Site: brandenburg
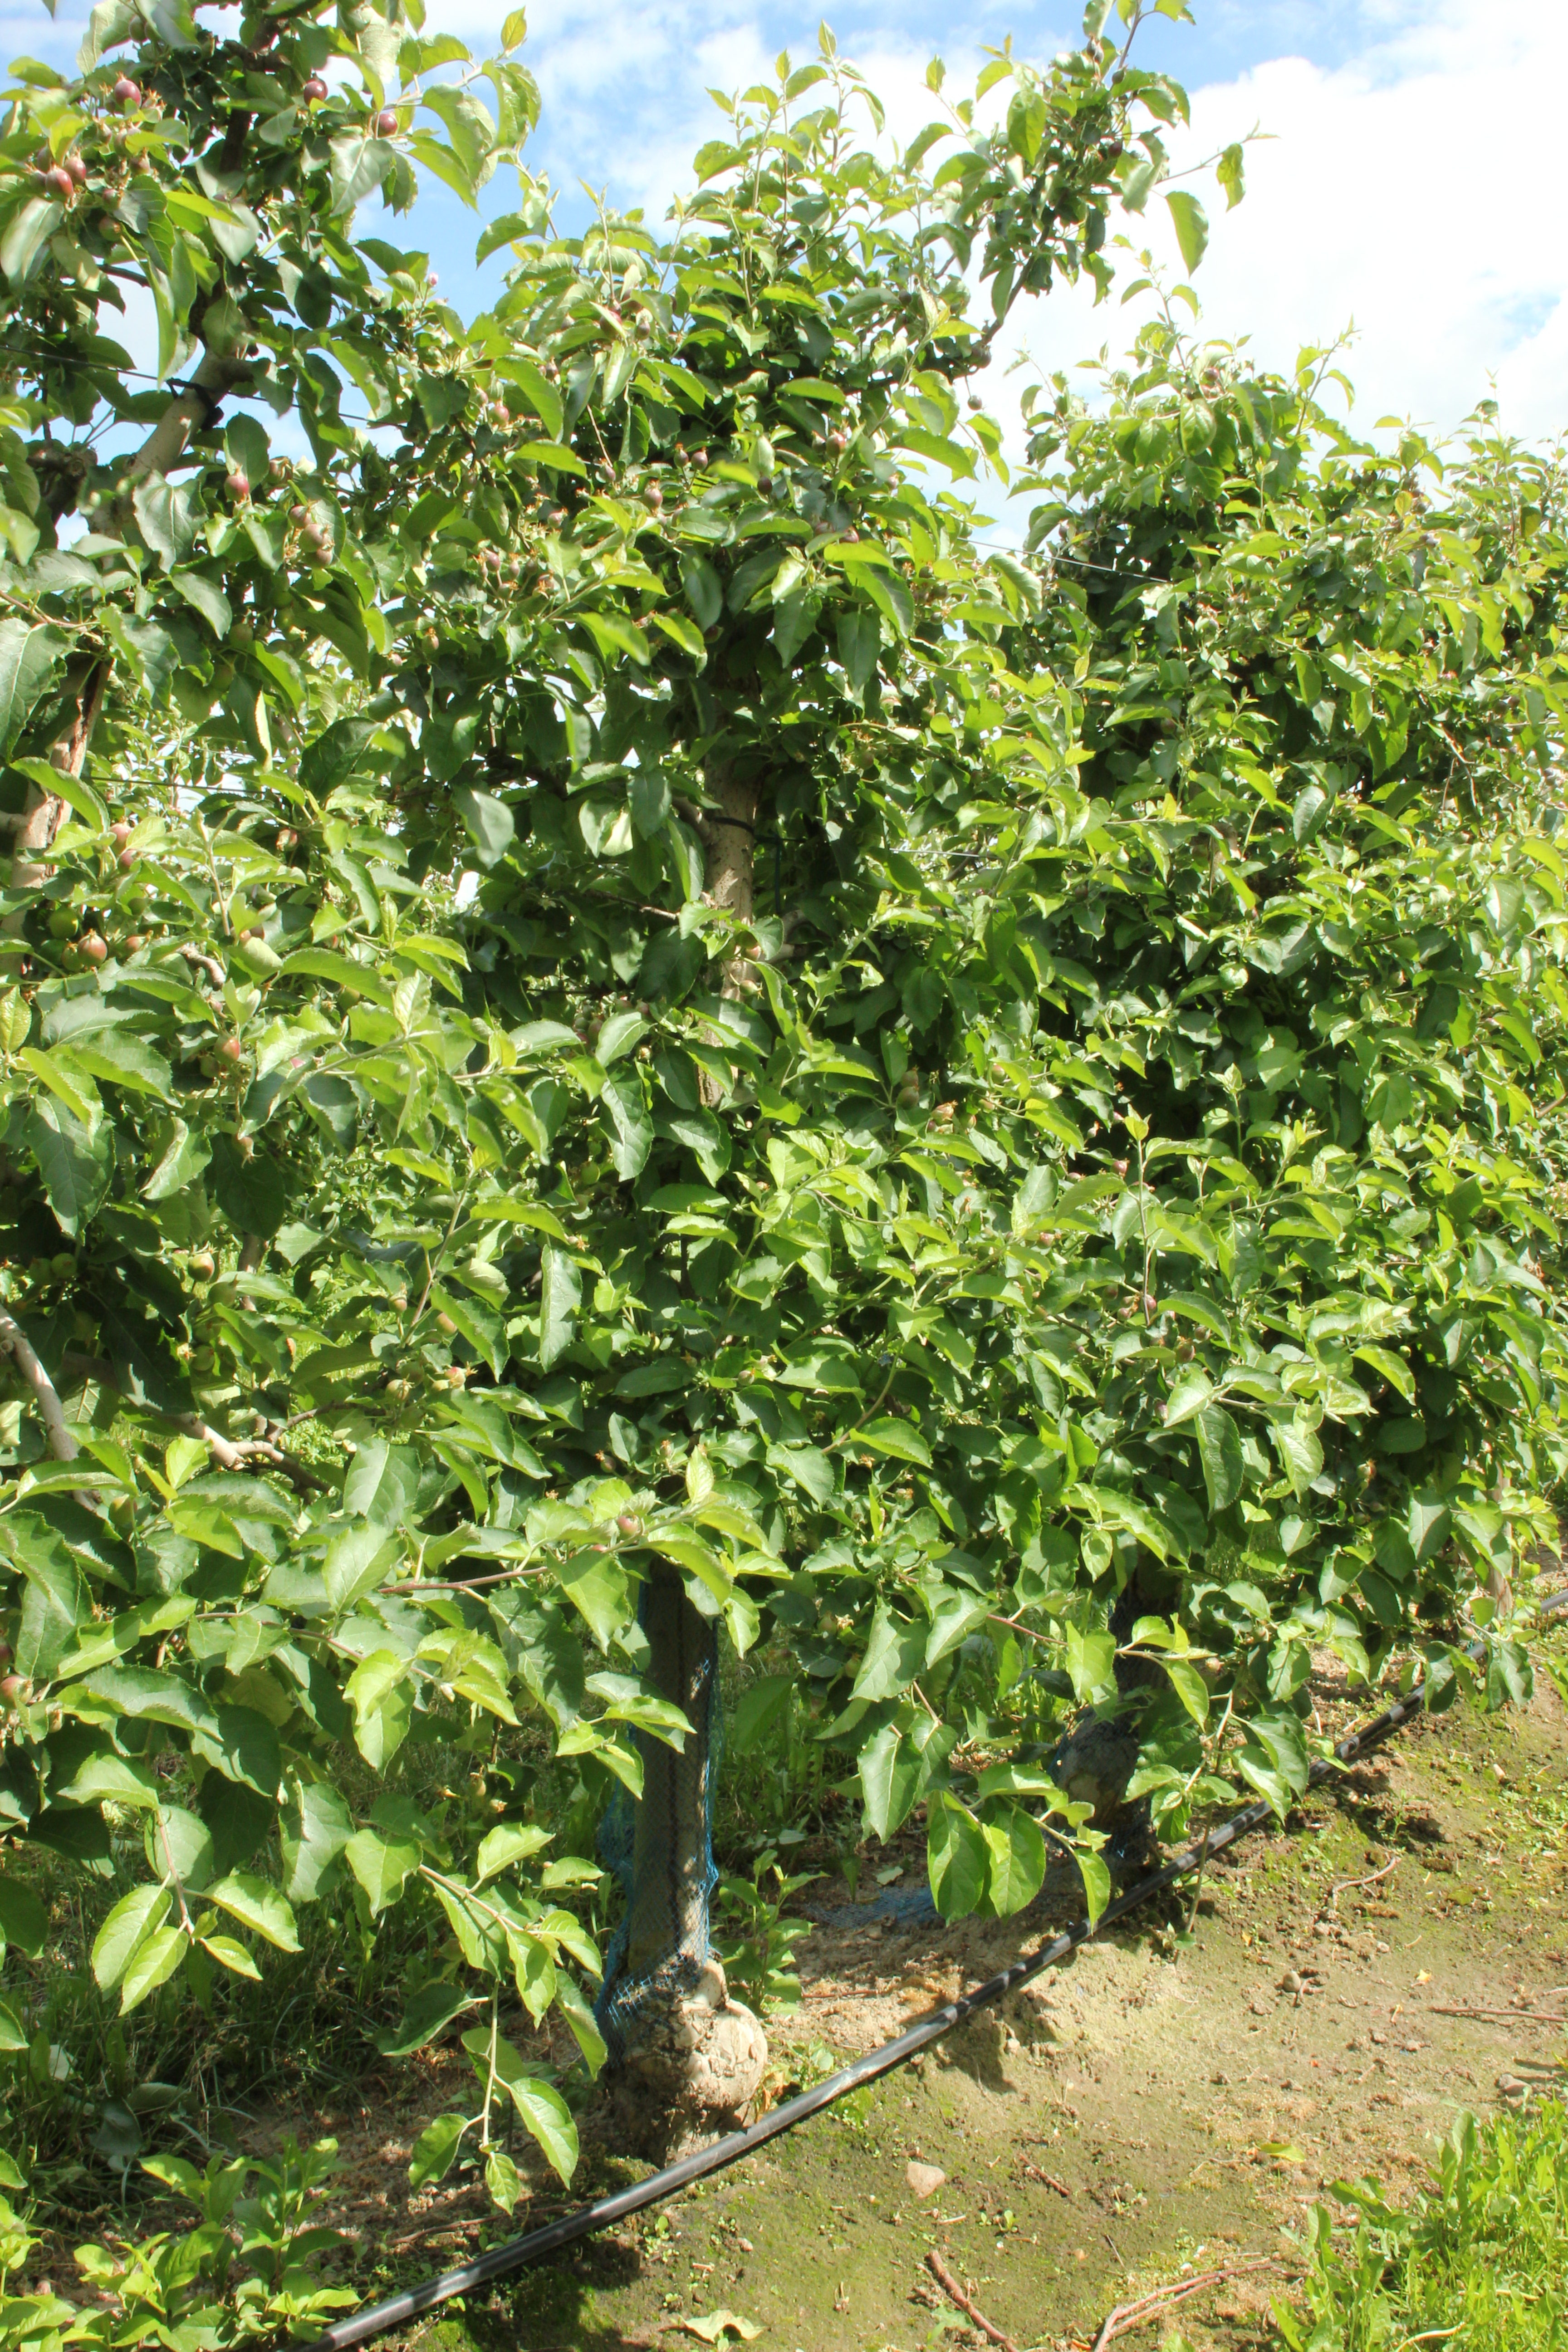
Growth stage (BBCH 72): Development of fruit